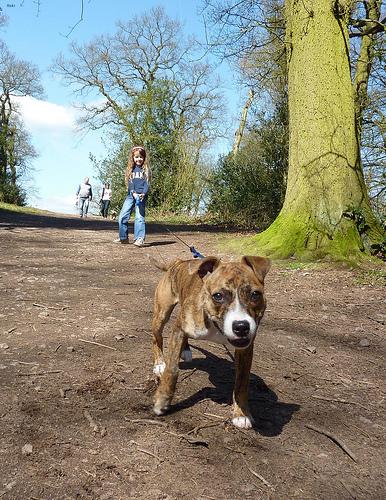
Breed: staffordshire bull terrier